Mitch Vogel

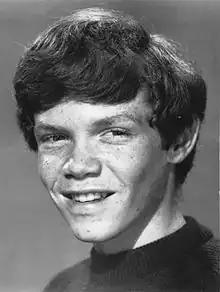
Vogel, circa 1970

Mitchel L. "Mitch" Vogel (born January 17, 1956) is an American former child actor, musician and director. As of 2023, he is one of two surviving main cast members from "Bonanza", next to Tim Matheson.